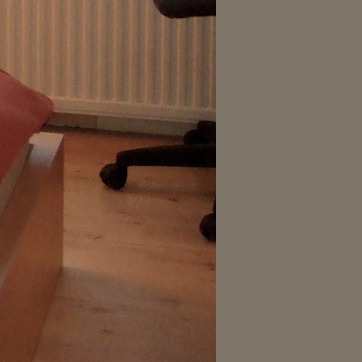
Material: wood